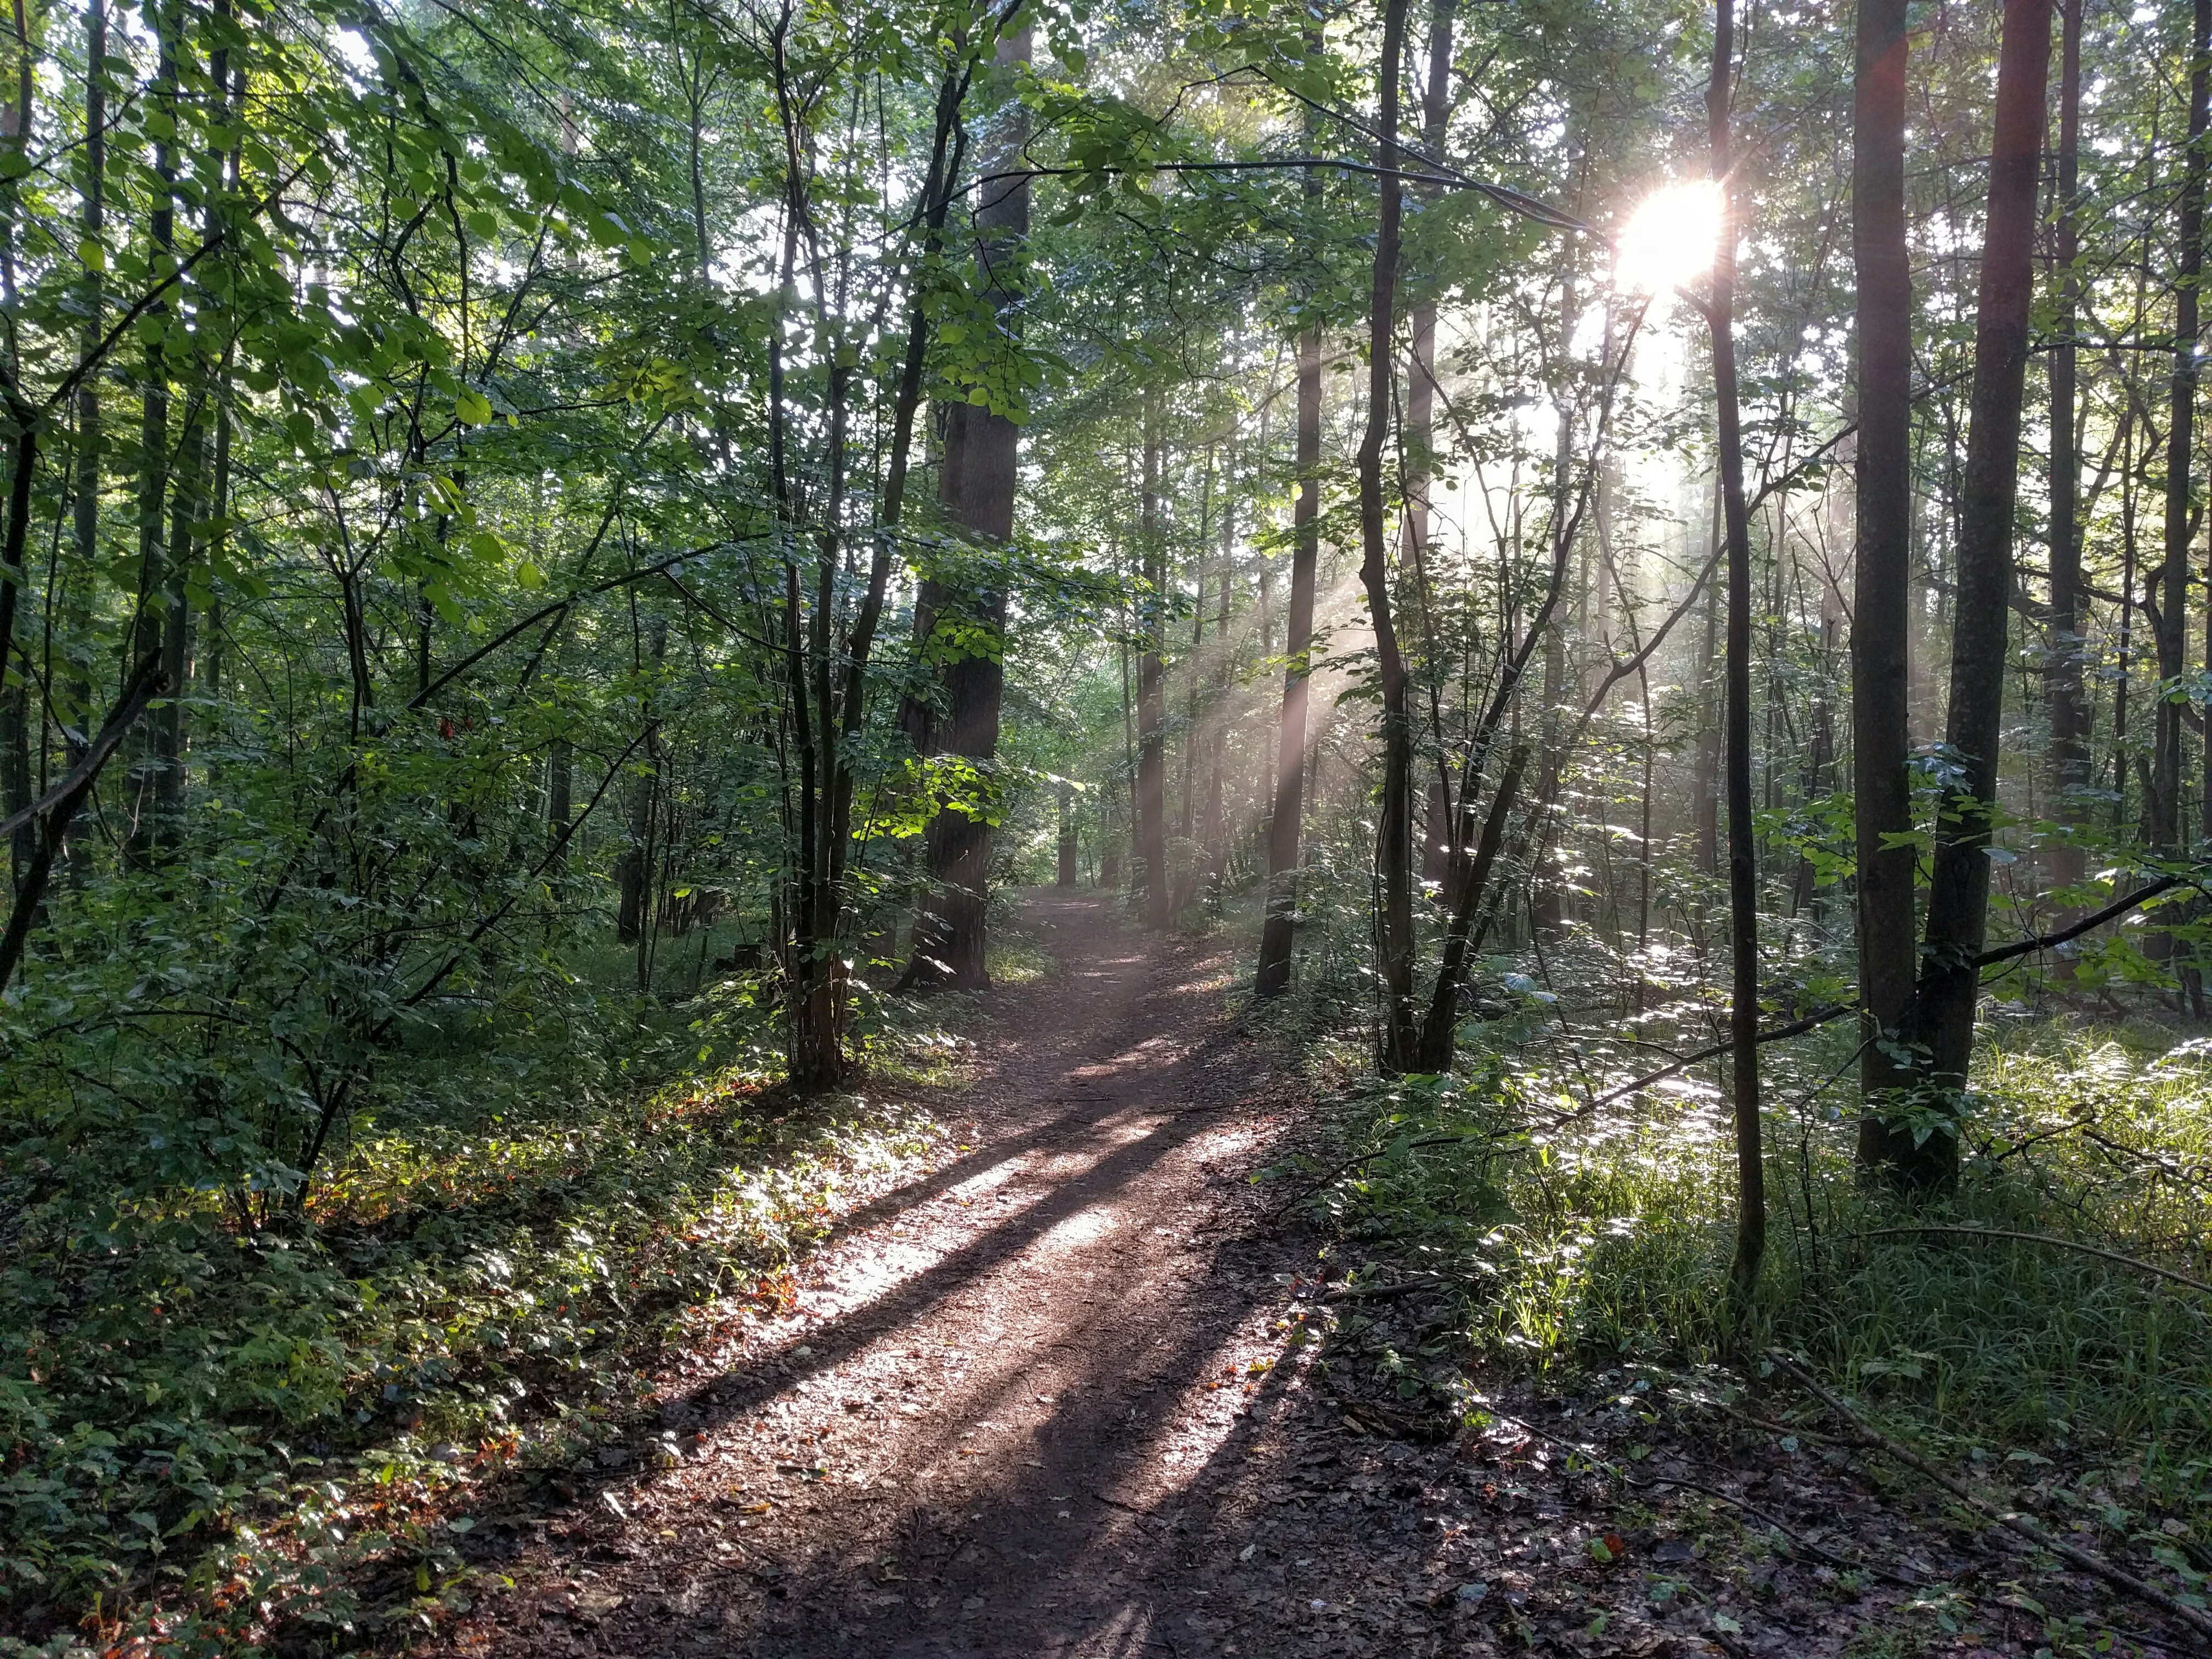
tree, forest, wilderness, trail, sunlight, jungle, ridge, woodland, habitat, ecosystem, biome, old growth forest, natural environment, temperate broadleaf and mixed forest, temperate coniferous forest